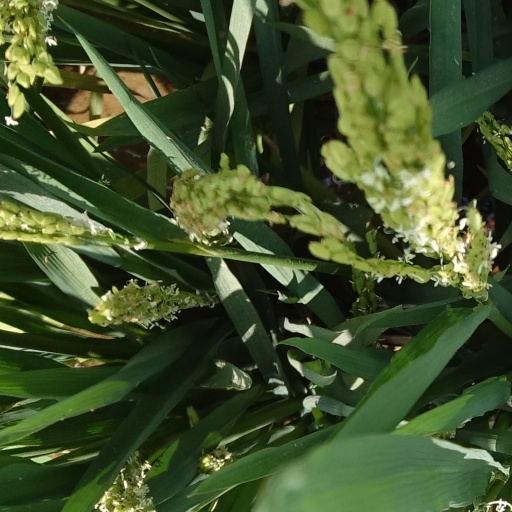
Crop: rice